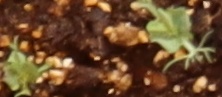
Label: Field Pea